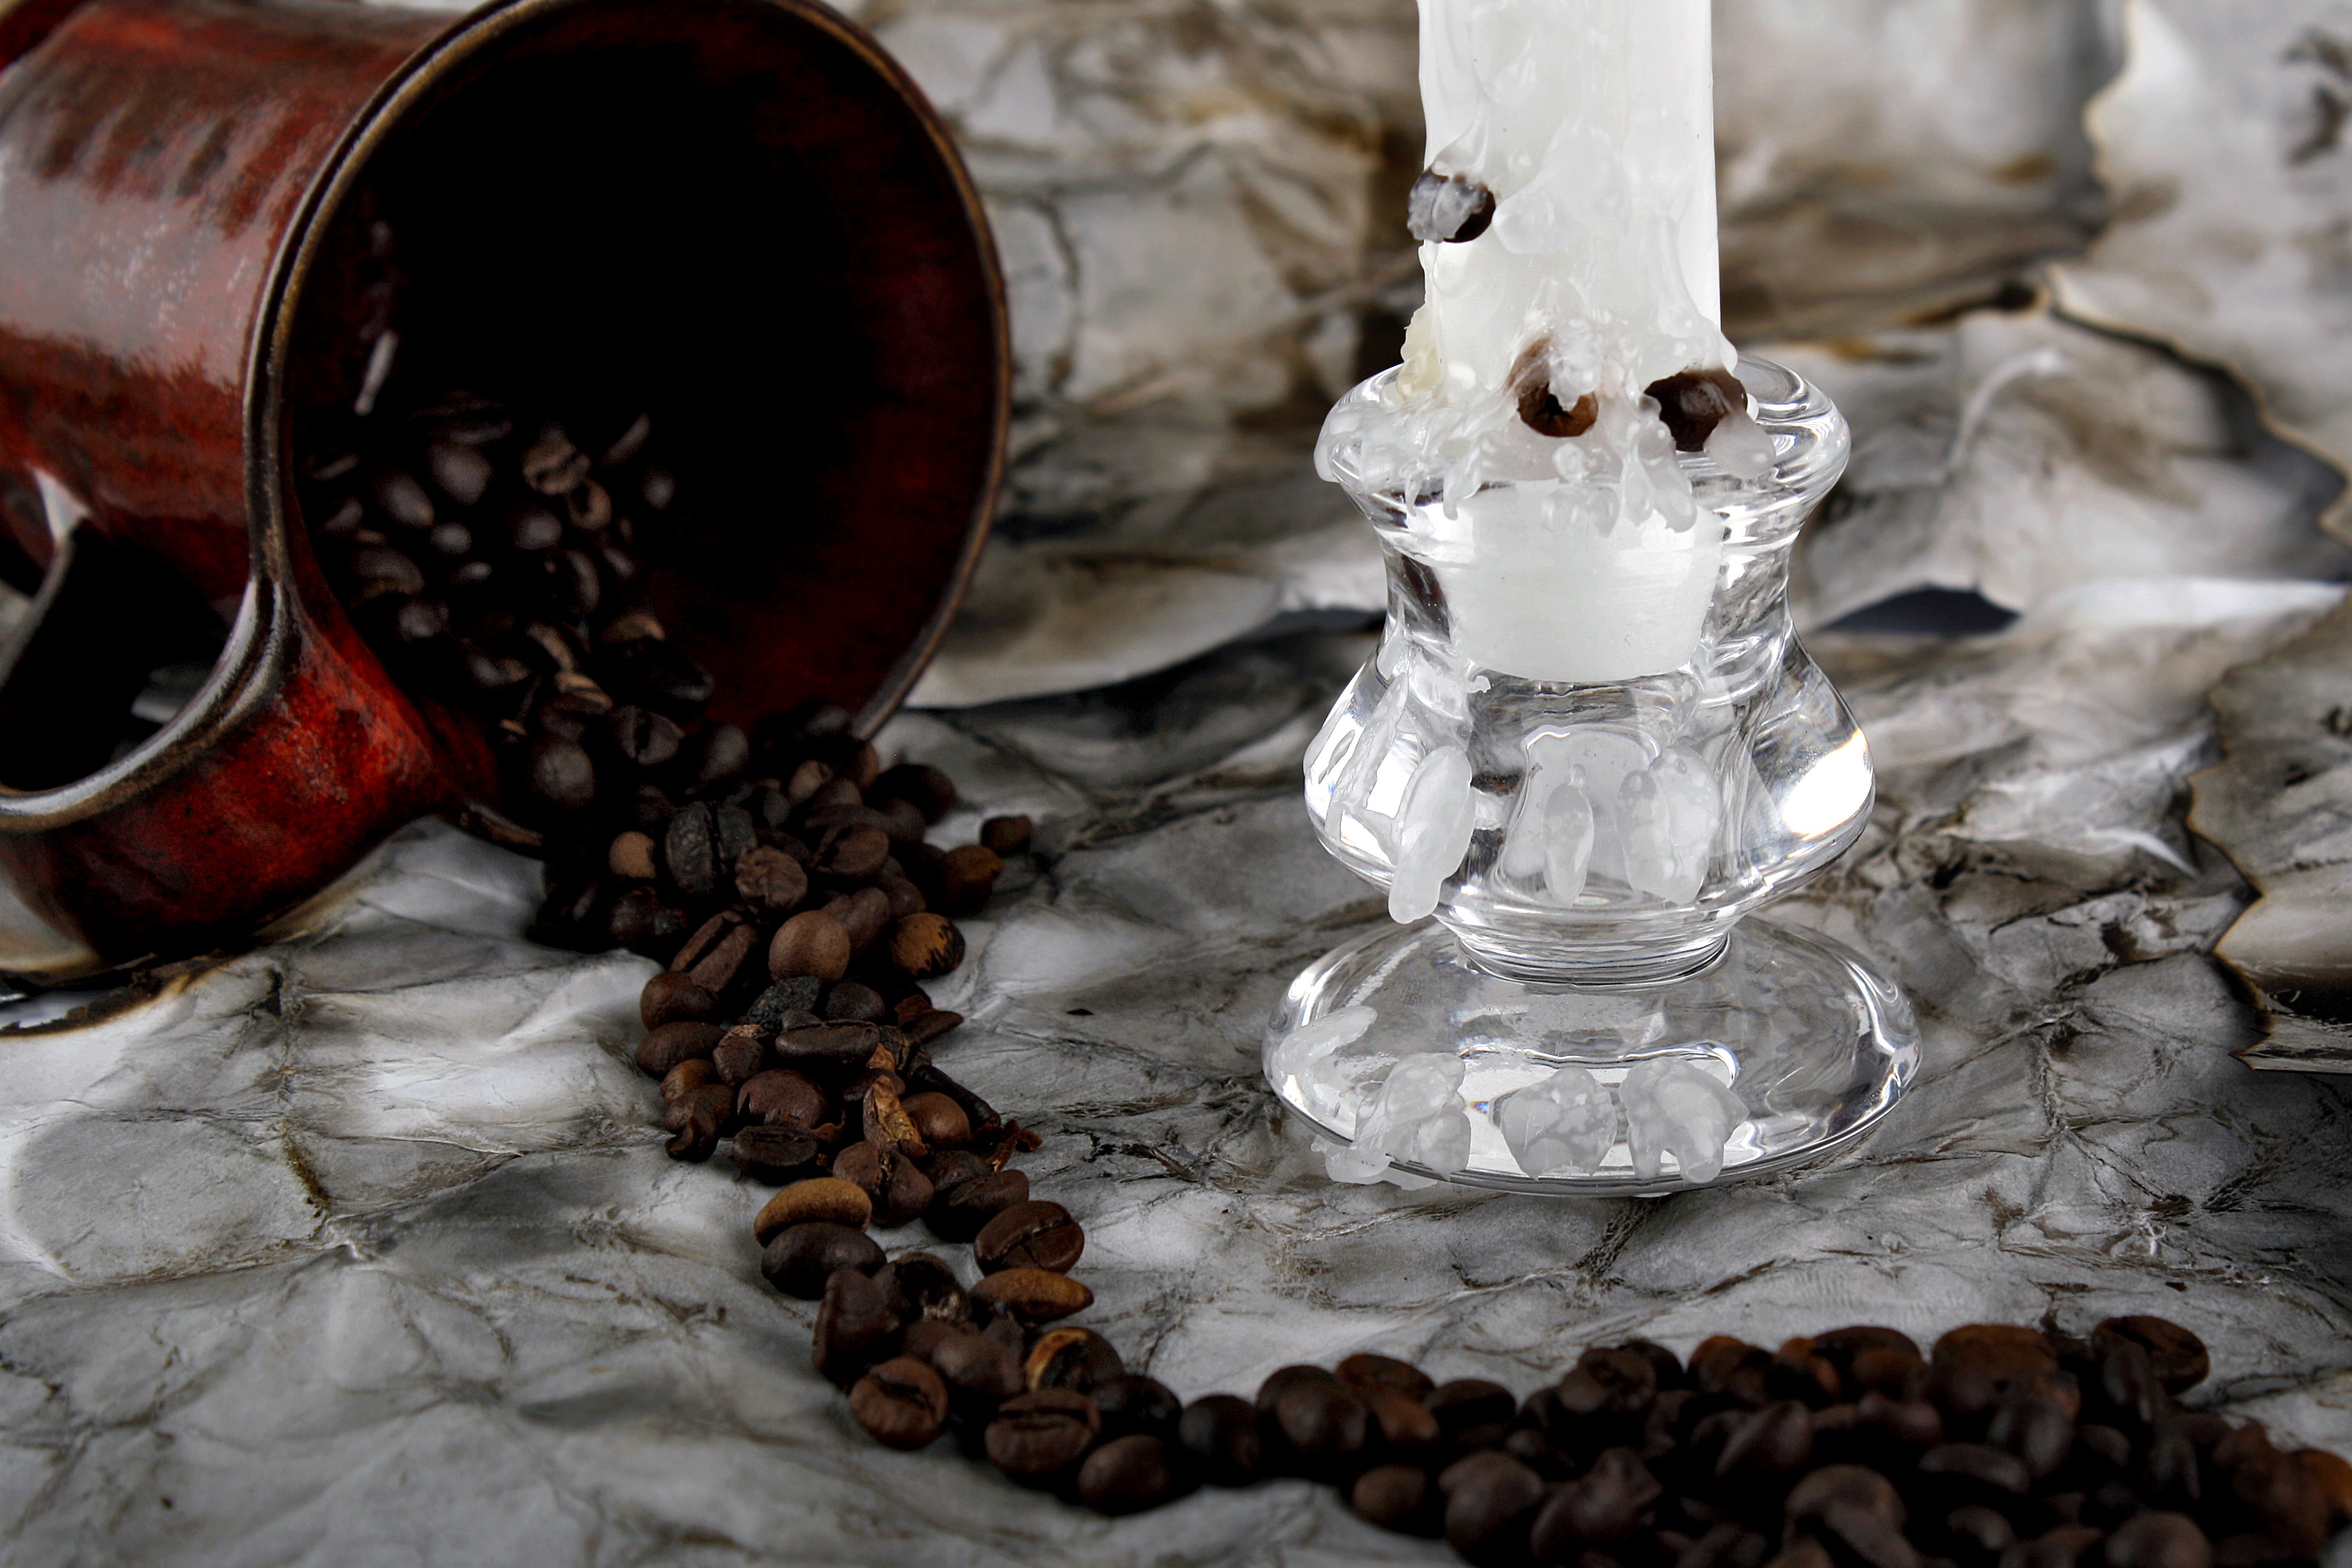
coffee, grain, retro, cup, studio, drink, bottle, candle, still life, still life photography, grain coffee, distilled beverage, drinkware